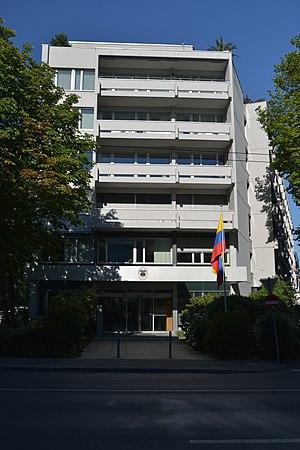
Cette liste comprend les représentations diplomatiques de la Colombie, à l'exclusion des consulats honoraires.